Bursa

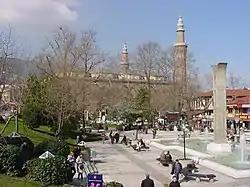
The Grand Mosque and Orhan Gazi Square in Bursa

The city has one professional football club, Bursaspor, which formerly competed in the Süper Lig (Super League), the top-tier of Turkish football, until finishing 16th at the end of the 2018–19 Süper Lig season and being relegated to the TFF First League. A few years earlier, Bursaspor had managed to become the Turkish champions at the end of the 2009–10 Süper Lig season, thereby becoming the second Anatolian club to ever win the Süper Lig championship title after Trabzonspor. Henceforth, Bursaspor was often considered to be one of the five biggest football clubs in Turkey, along with Galatasaray, Fenerbahçe, Beşiktaş and Trabzonspor. The club's relegation to the TFF First League at the end of the 2018–19 season was a major shock for its fans and became a first in the history of Turkish football. Never had a club which had won the Süper Lig championship title been relegated.